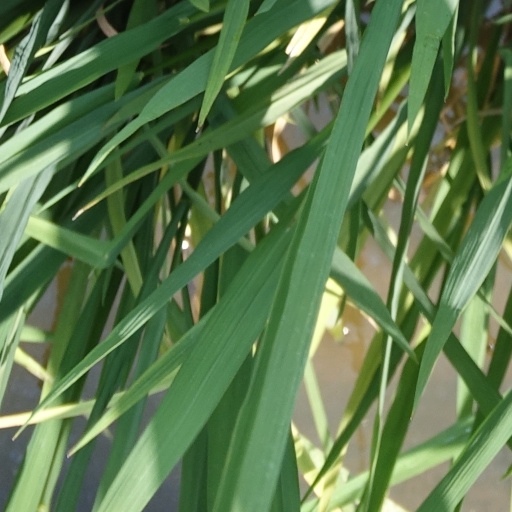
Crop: rice